Housebarn

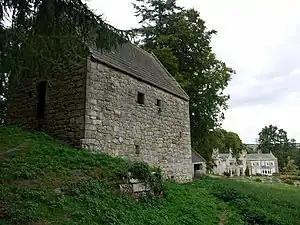
Outside view of Woodhouses Bastle

Another style features the barn as the lower portion of the building and the house as the second floor such as the Black Forest-style house. Similarly but for different reasons, some defensive house structures such as the bastle house and some tower houses combine animals on the ground floor and living quarters above, a security measure against raids. For example, bastle houses are found along the Anglo-Scottish border, in areas formerly plagued by border Reivers.